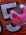
Number: 5